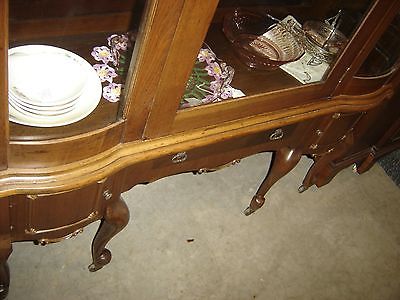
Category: cabinet